Wilhelm I

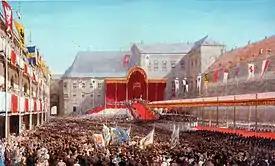
Coronation of Wilhelm I at Königsberg Castle, 18 October 1861

During the Revolutions of 1848, Wilhelm successfully crushed a revolt in Berlin that was aimed at Frederick William IV. The use of cannons made him unpopular at the time and earned him the nickname (Prince of Grapeshot). Indeed, he had to flee to England for a while, disguised as a merchant. He returned and helped to put down an uprising in Baden, where he commanded the Prussian army. In October 1849, he became governor-general of the Rhine Province and Province of Westphalia, with a seat at the Electoral Palace, Koblenz.